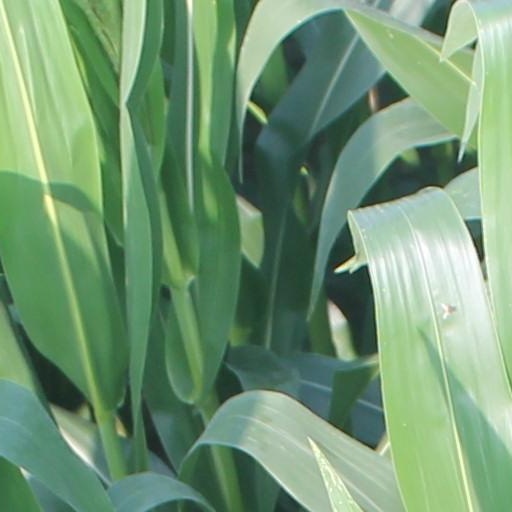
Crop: maize; corn